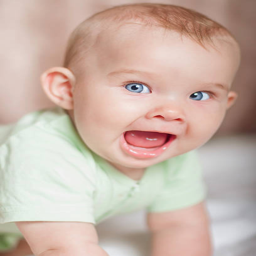
sweet baby on the bed smiling